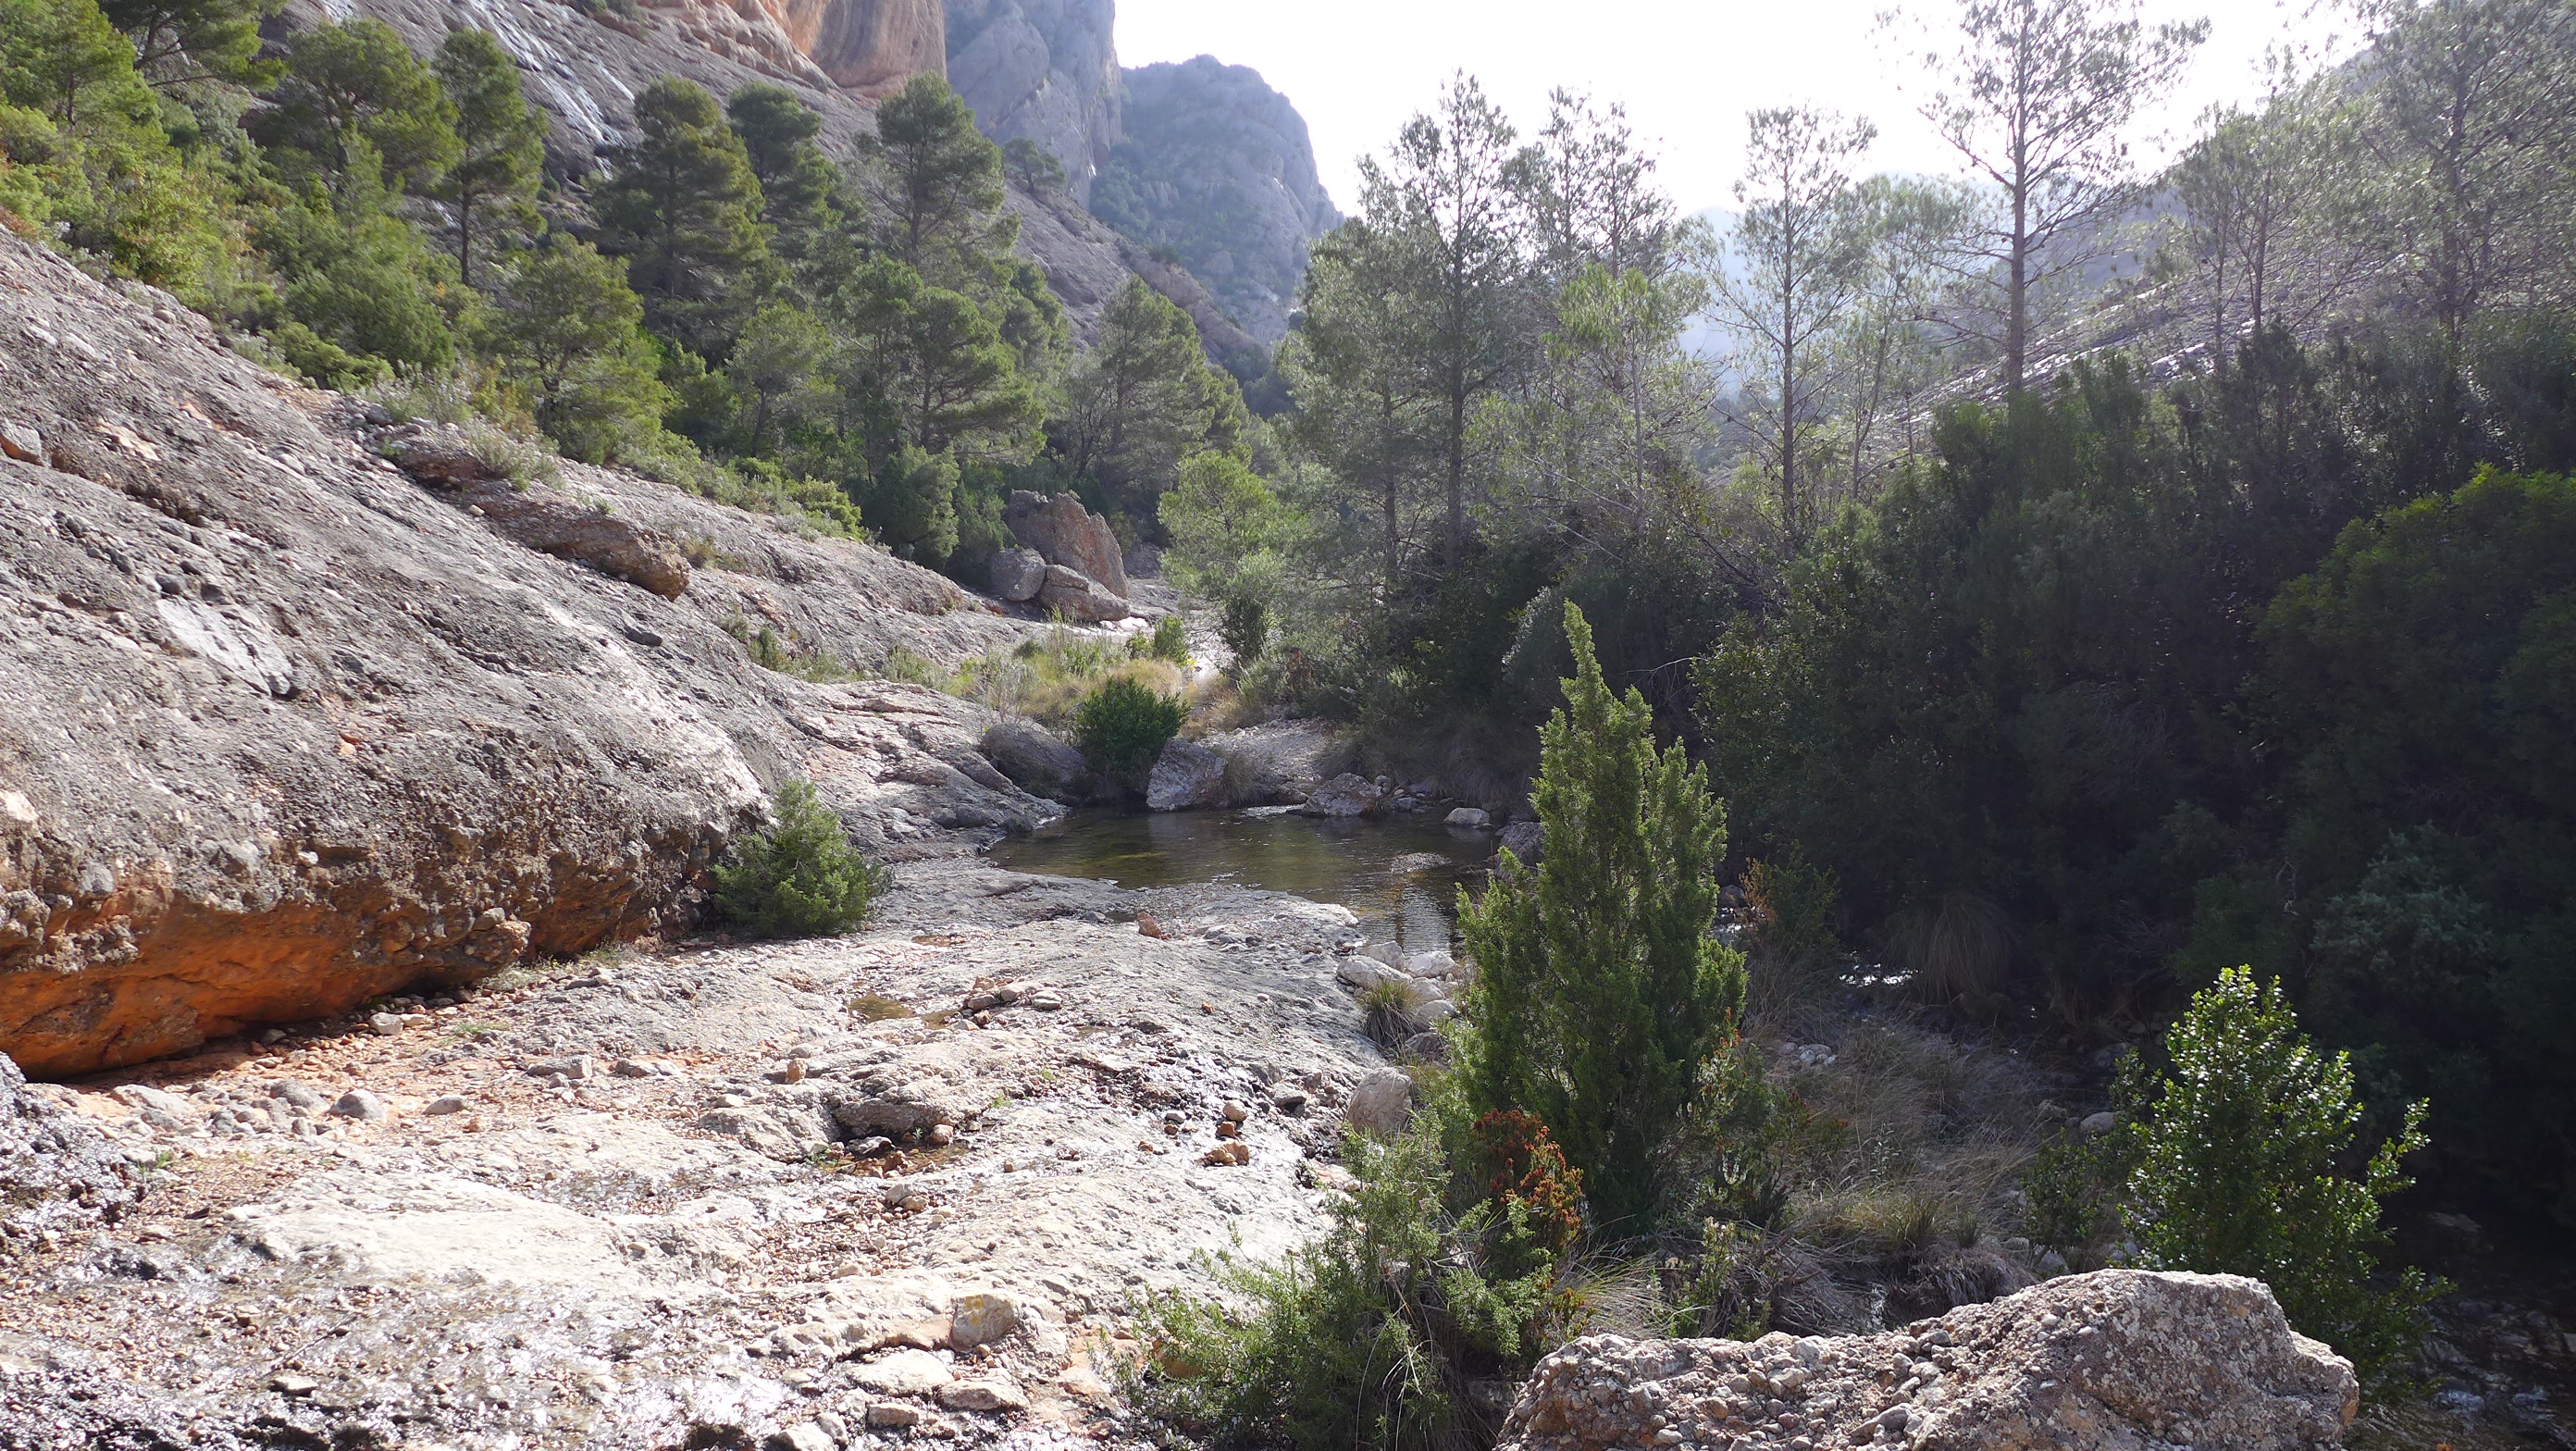
mountain, rock, wilderness, geological phenomenon, outcrop, mountainous landforms, nature reserve, bedrock, ravine, plant community, biome, tree, valley, formation, wadi, boulder, geology, canyon, forest, arroyo, plant, landscape, national park, chaparral, shrubland